Antonio Marcegaglia

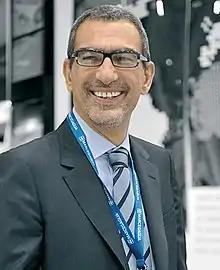
Antonio Marcegaglia

Antonio Marcegaglia (born in Mantua on 12 December 1963) is an Italian managing director, Chairman and CEO of Marcegaglia.